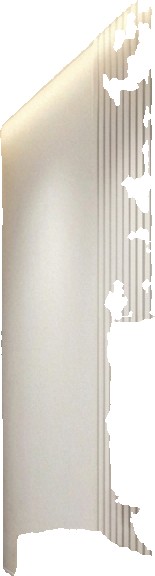
Surface category: wall